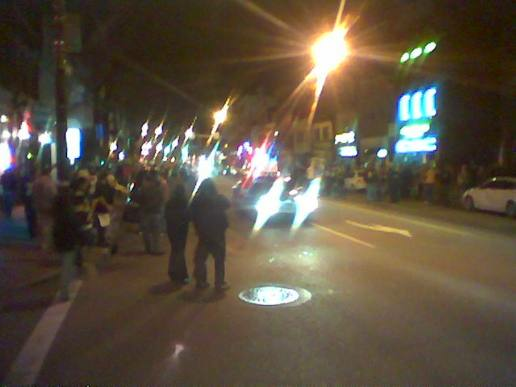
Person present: Yes